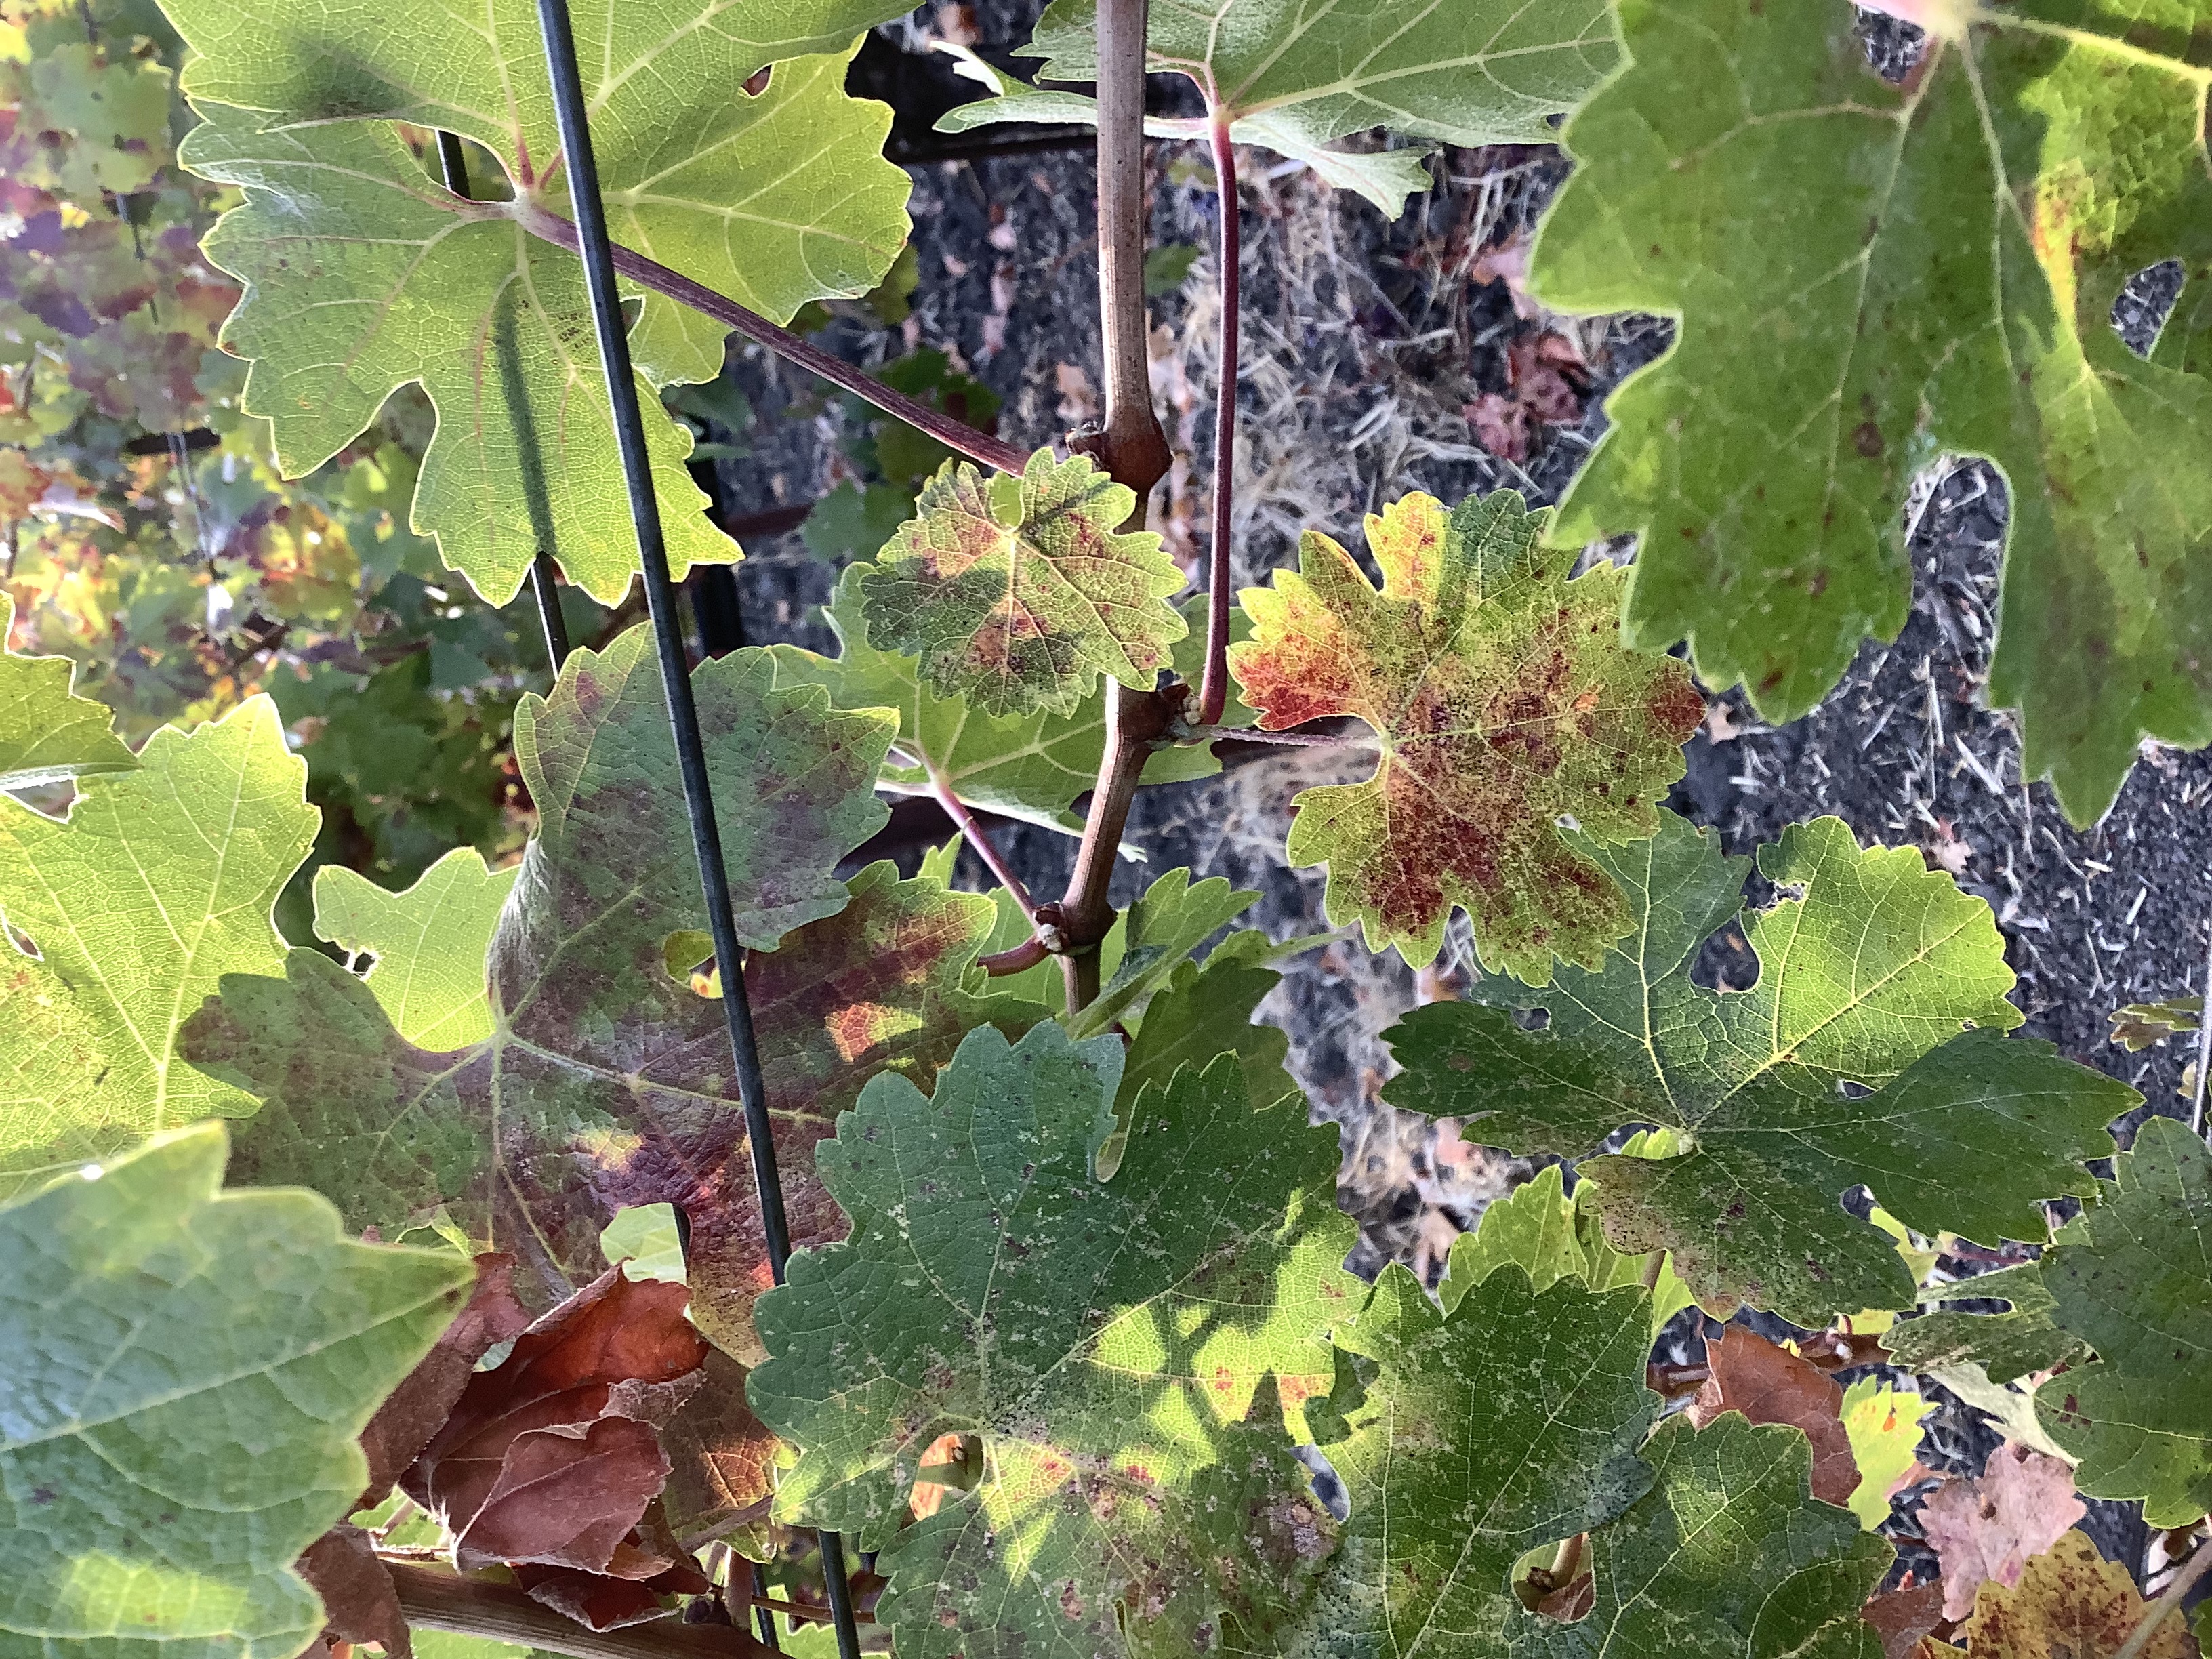
Label: Red Blotch